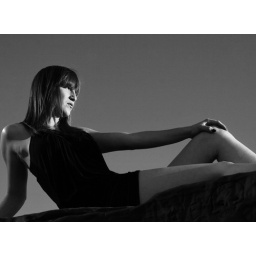
a trip to sunset beach in ocean beach, ca. with my friends. sb24 camera left behind model